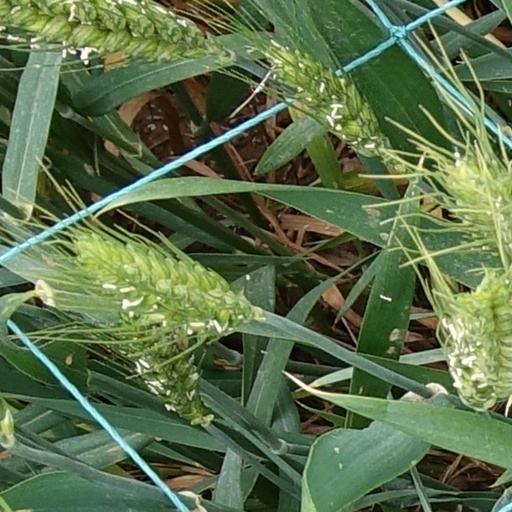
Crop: wheat